Enrico Caviglia

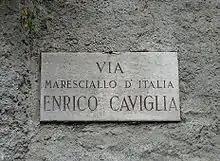
Via Enrico Caviglia in Finale Ligure.

Caviglia was born in Finalmarina (the marine borough of Finale Ligure), the sixth son of Pietro Caviglia and Antonietta Saccone. After early studies in his hometown, in 1877 he gained admission to the military college "Teulié" in Milan. In 1880 he became a cadet in the Military Academy of Turin; three years later he received his first promotion to second lieutenant in the artillery corps.